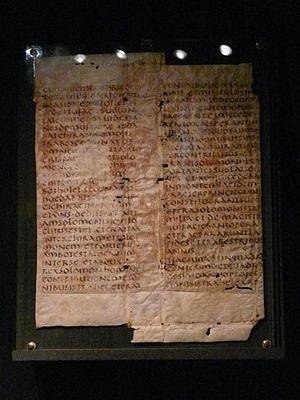
L'Itala de Quedlinbourg est un fragment de six folios d'un grand manuscrit enluminé d'une traduction latine de la Bible, réalisé au Vᵉ siècle. C'est l'un des plus anciens manuscrits bibliques connus.